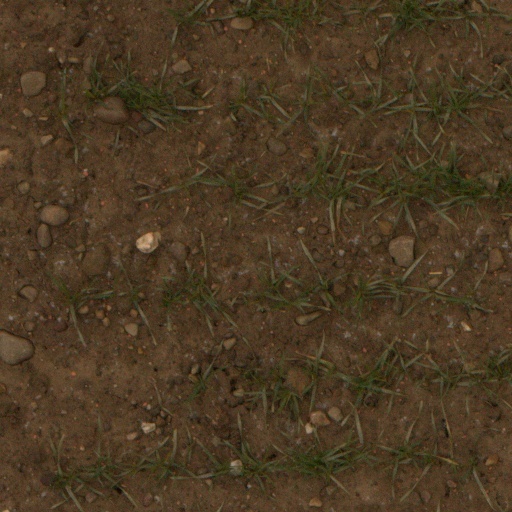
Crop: wheat